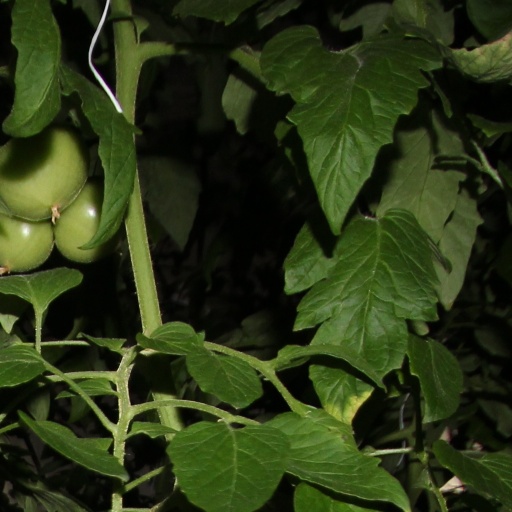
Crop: tomato